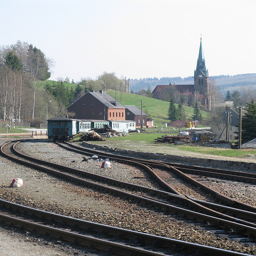
A train track near a grassy area during the day.
A train travels on its tracks through a town
railroad tracks near the countryside with a church in the background
Three train tracks in Europe and a switch track
A set of four train tacks next to a tall church.